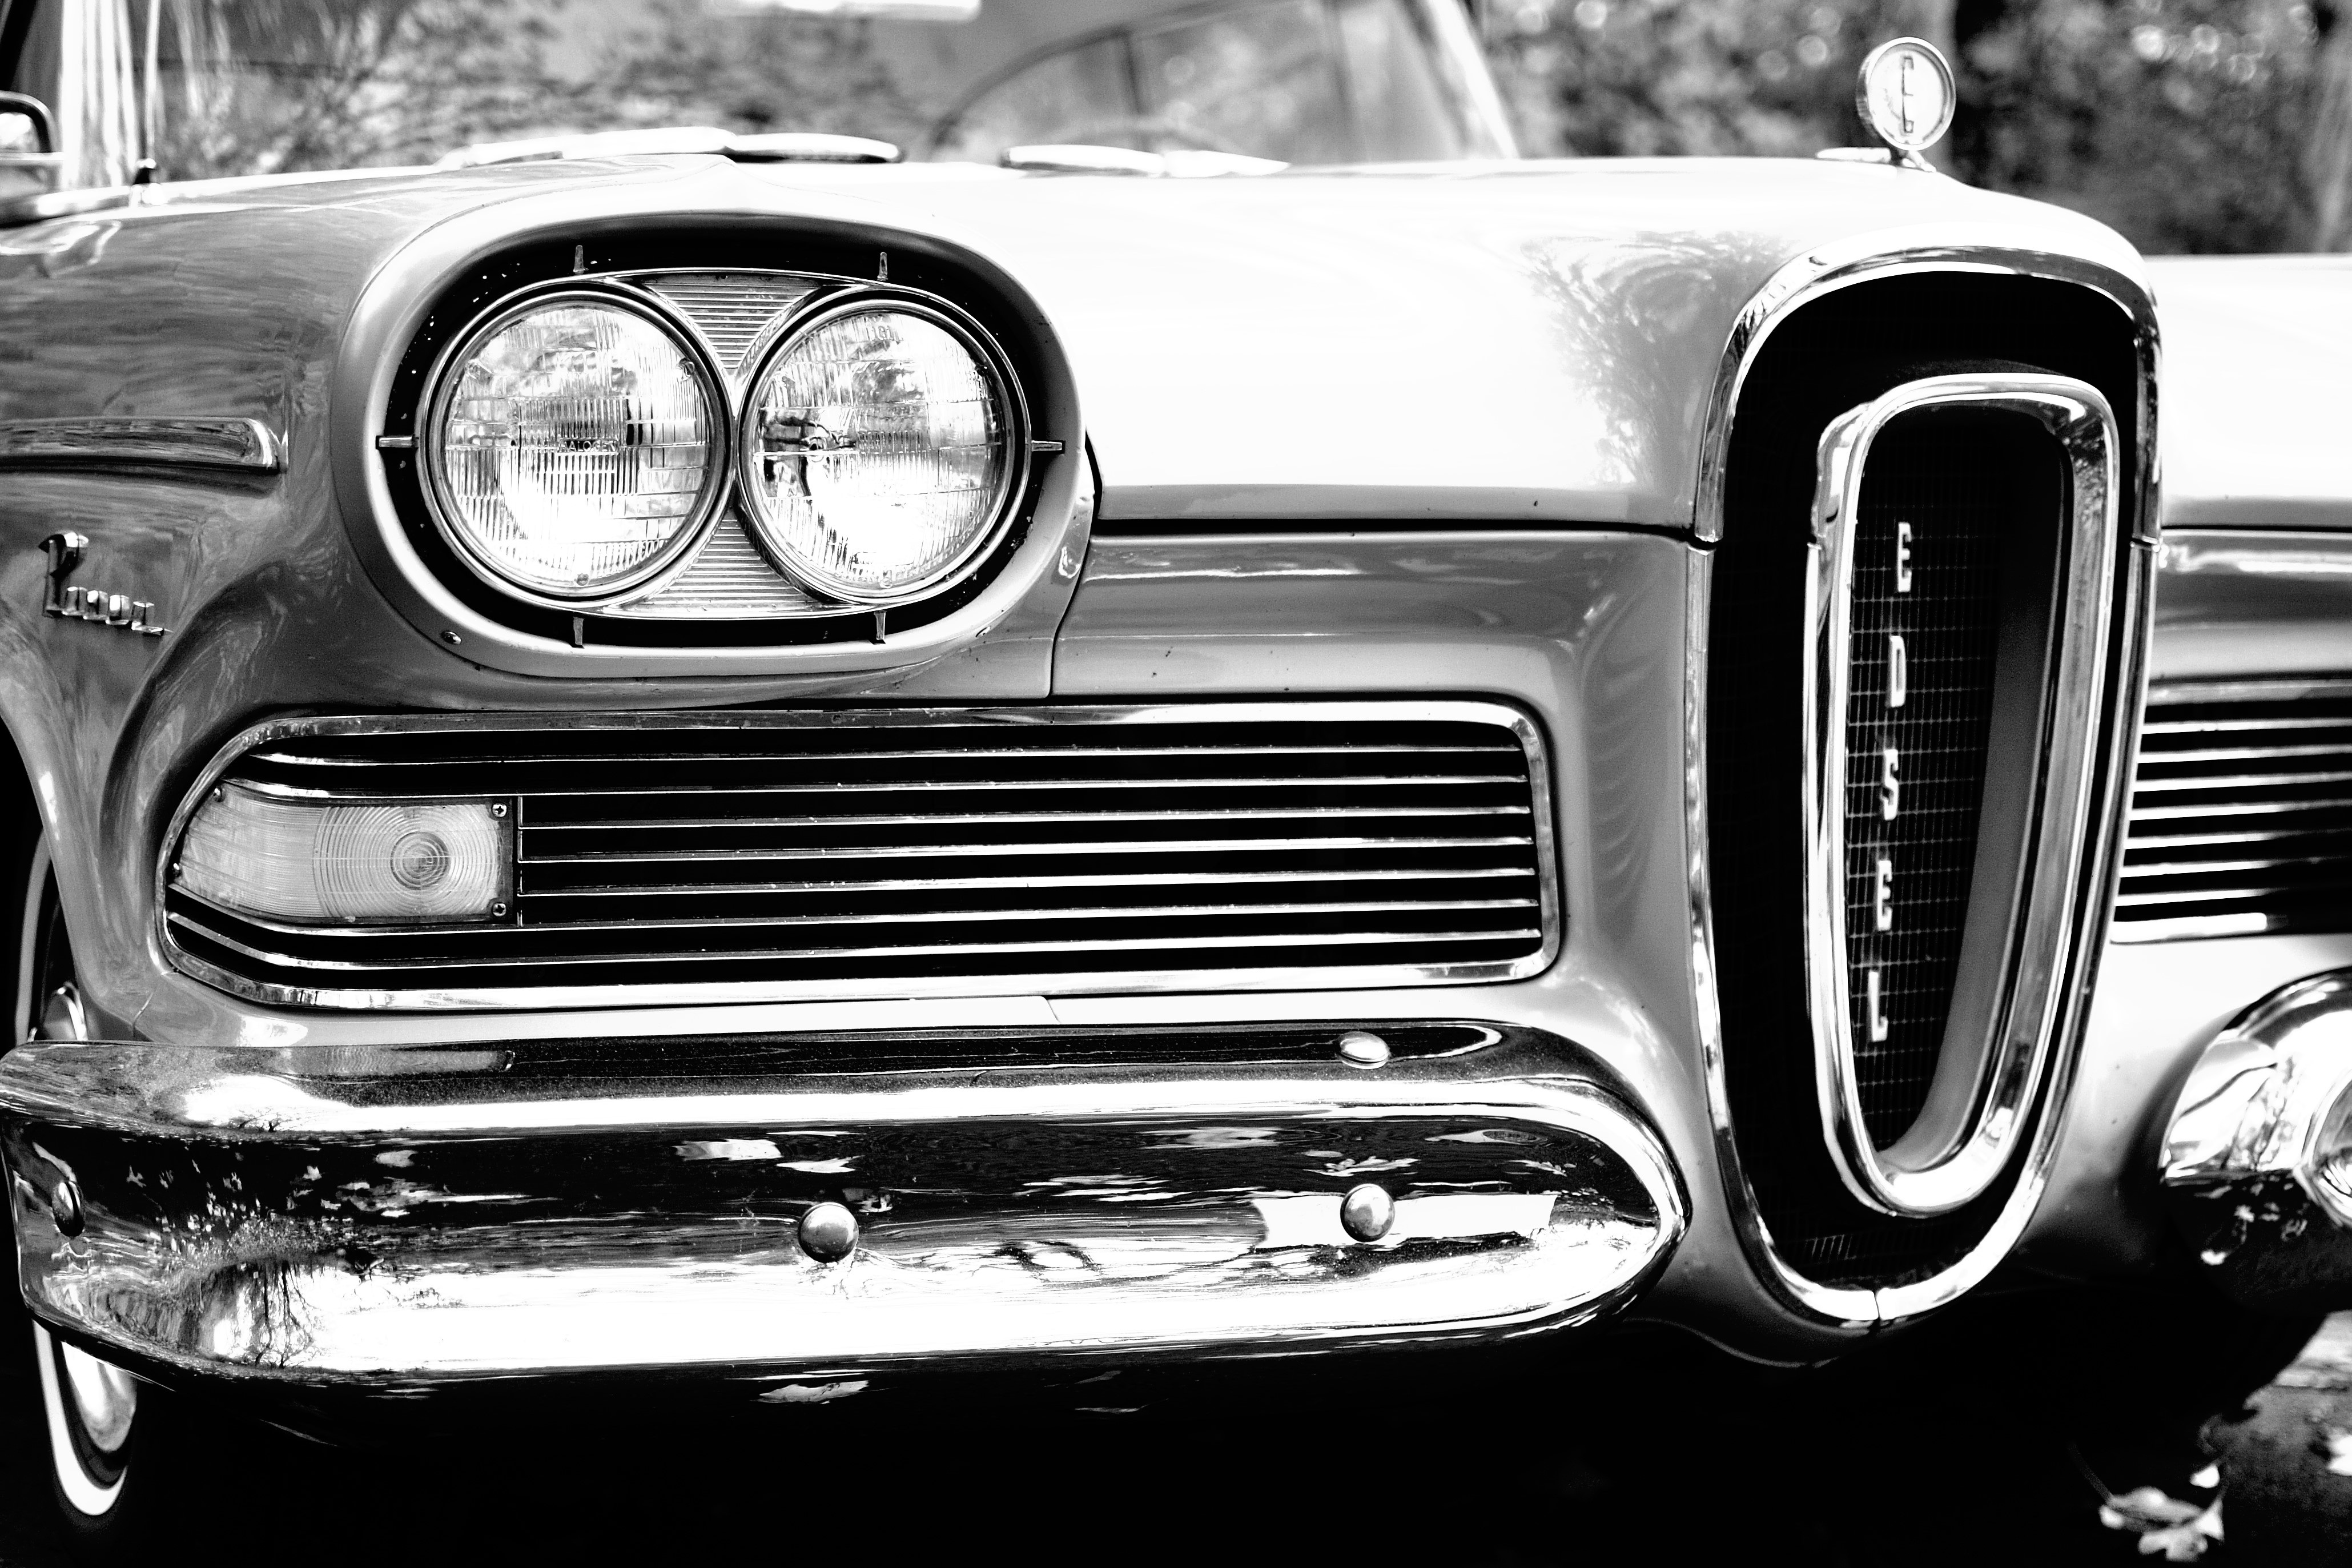
black and white, car, vintage, antique, wheel, automobile, vehicle, headlight, monochrome, automotive, motor vehicle, vintage car, hood, bumper, ford, luxury, sedan, classic, antique car, hot rod, edsel, land vehicle, monochrome photography, automobile make, automotive exterior, compact car, automotive design, luxury vehicle, transportation system